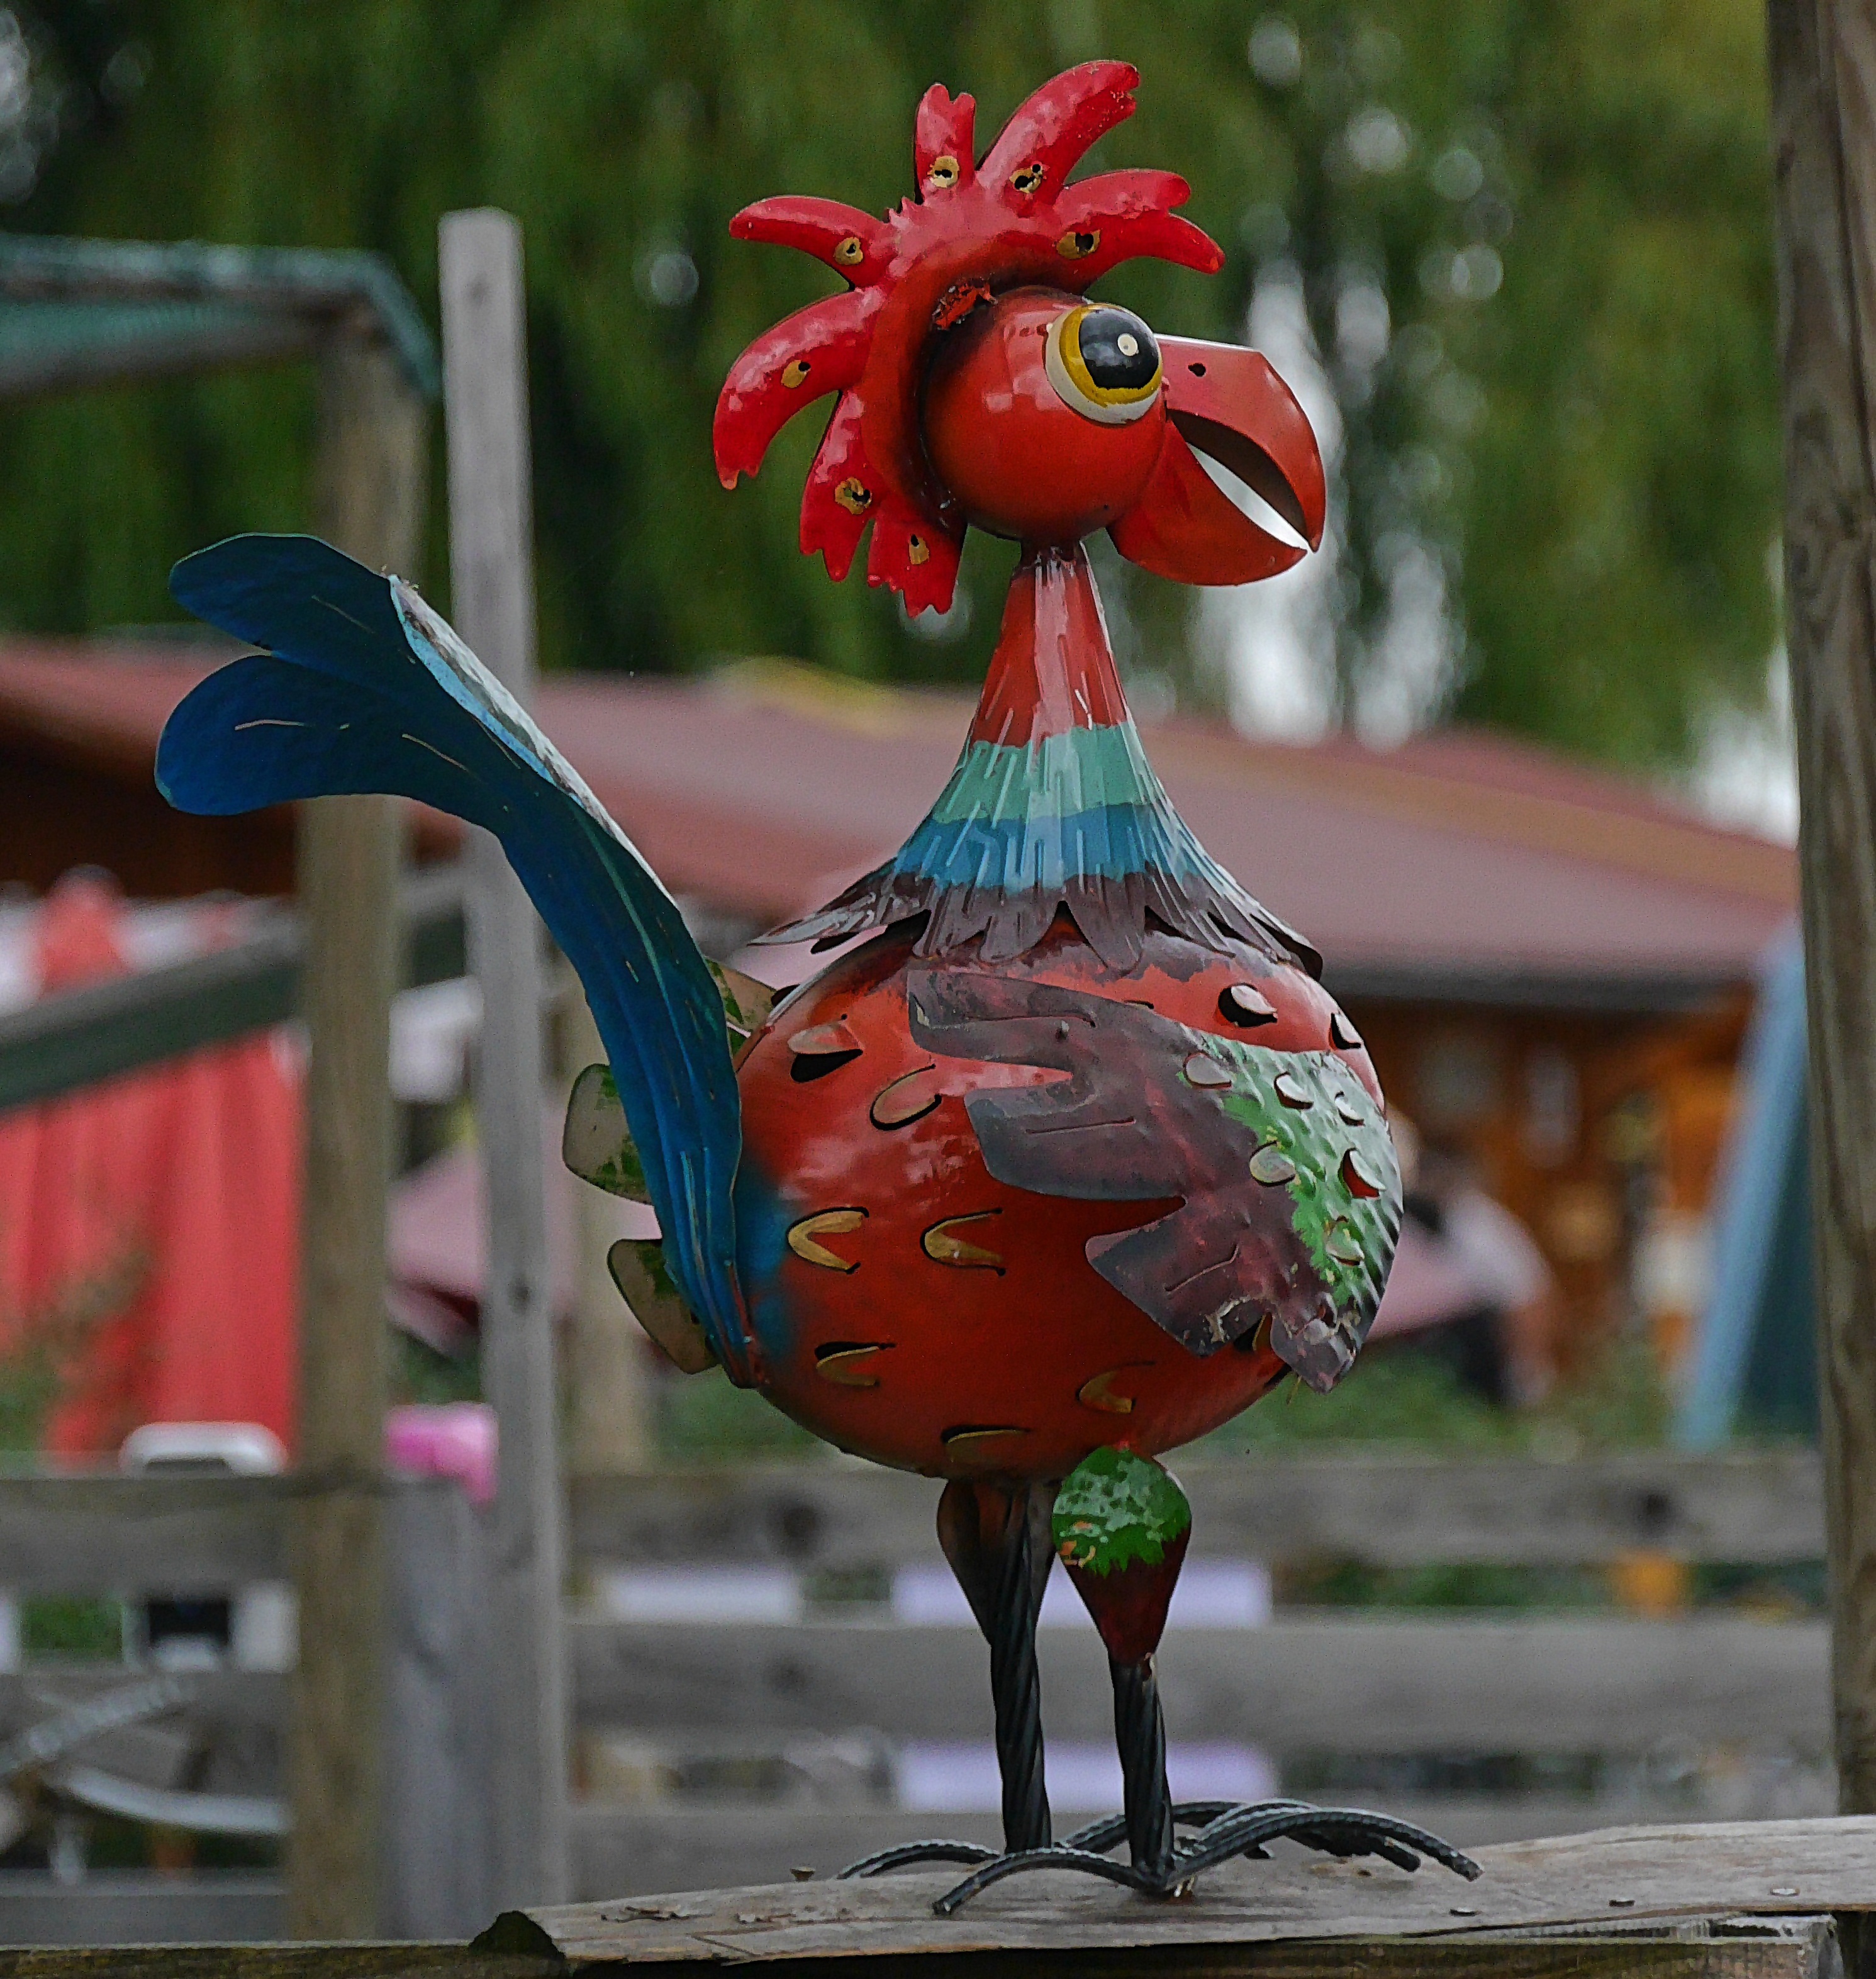
bird, animal, red, color, chicken, rooster, sheet, hahn, water bird, sheet deco, goggel